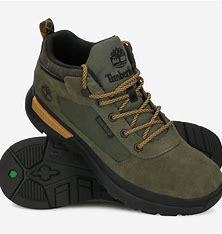
Brand: Timberland
Model: Field